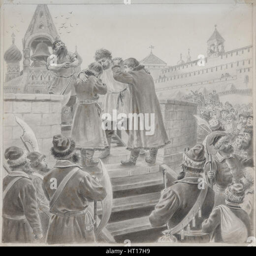
illustration to the poem .